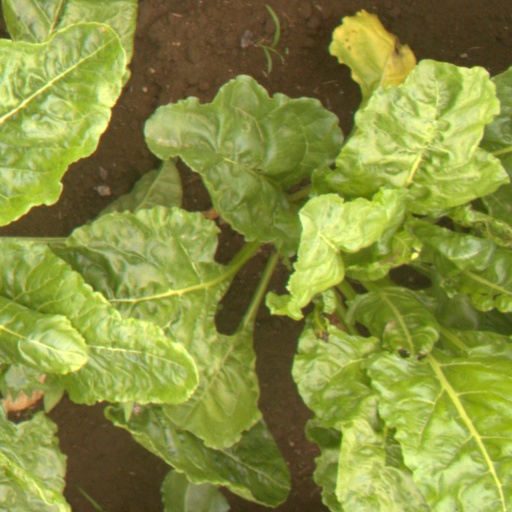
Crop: sugar beet